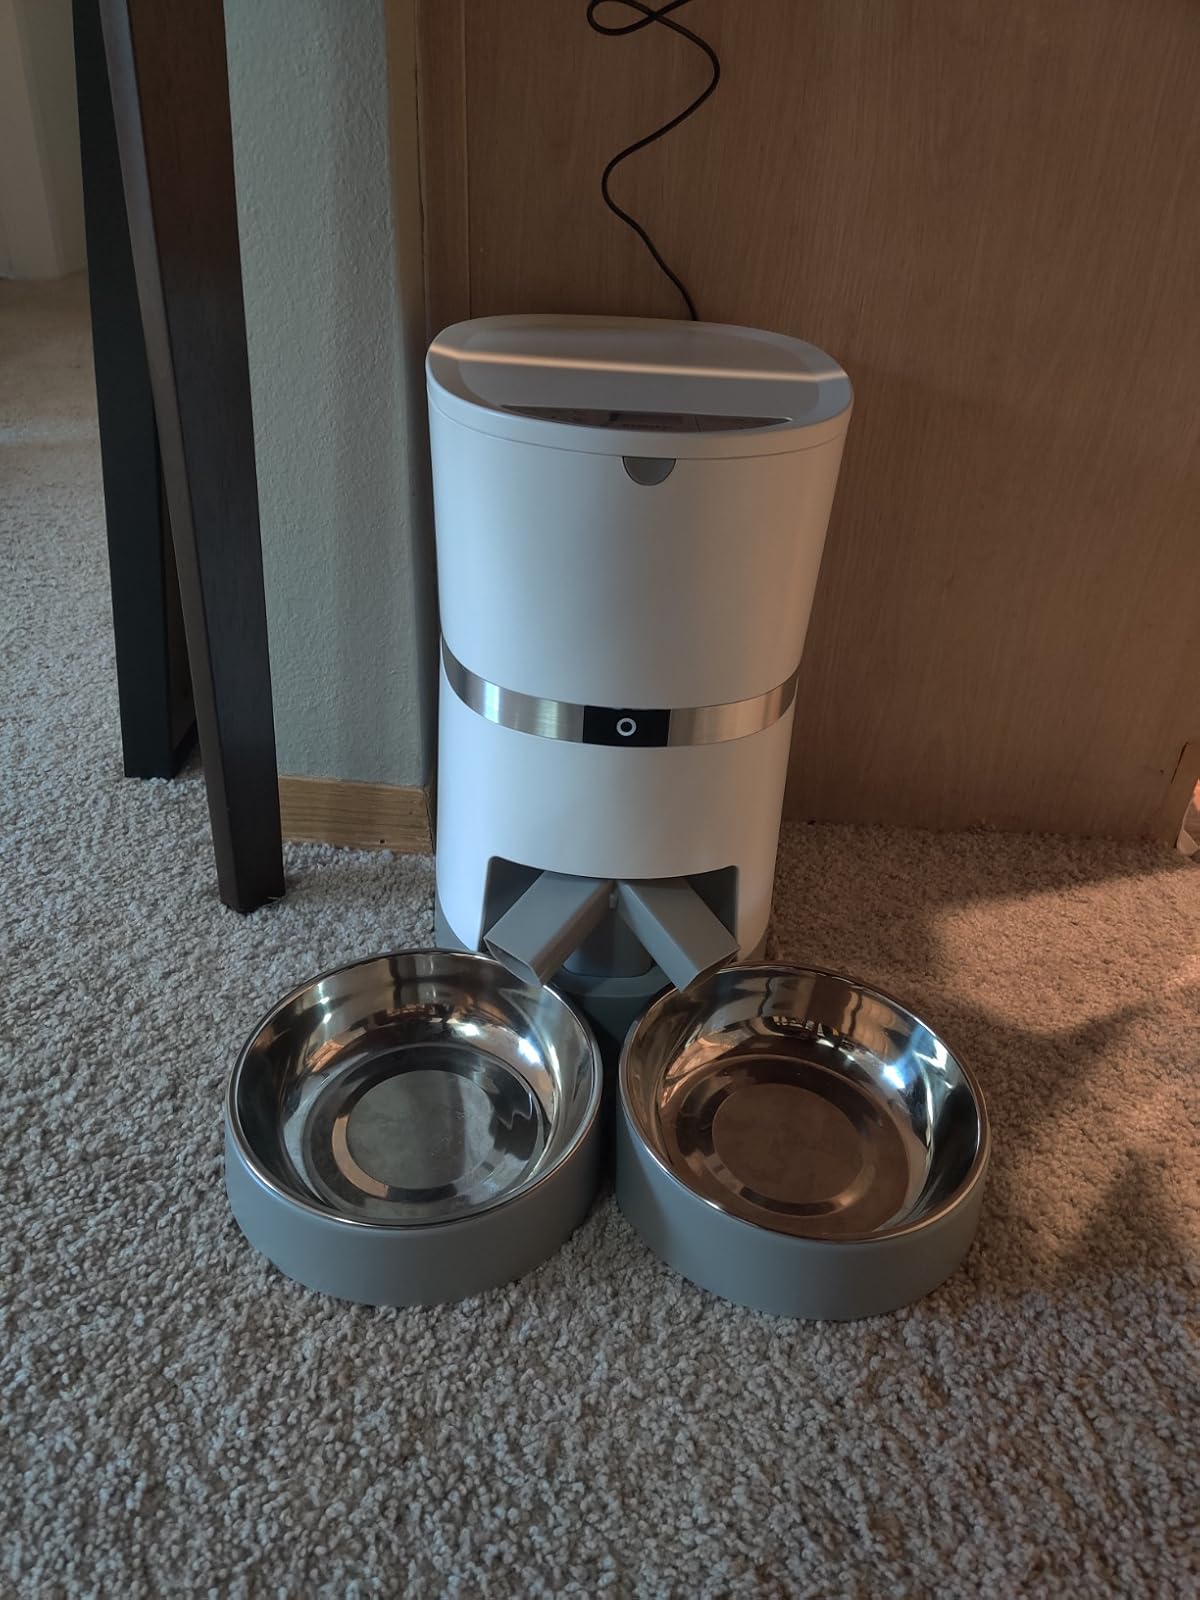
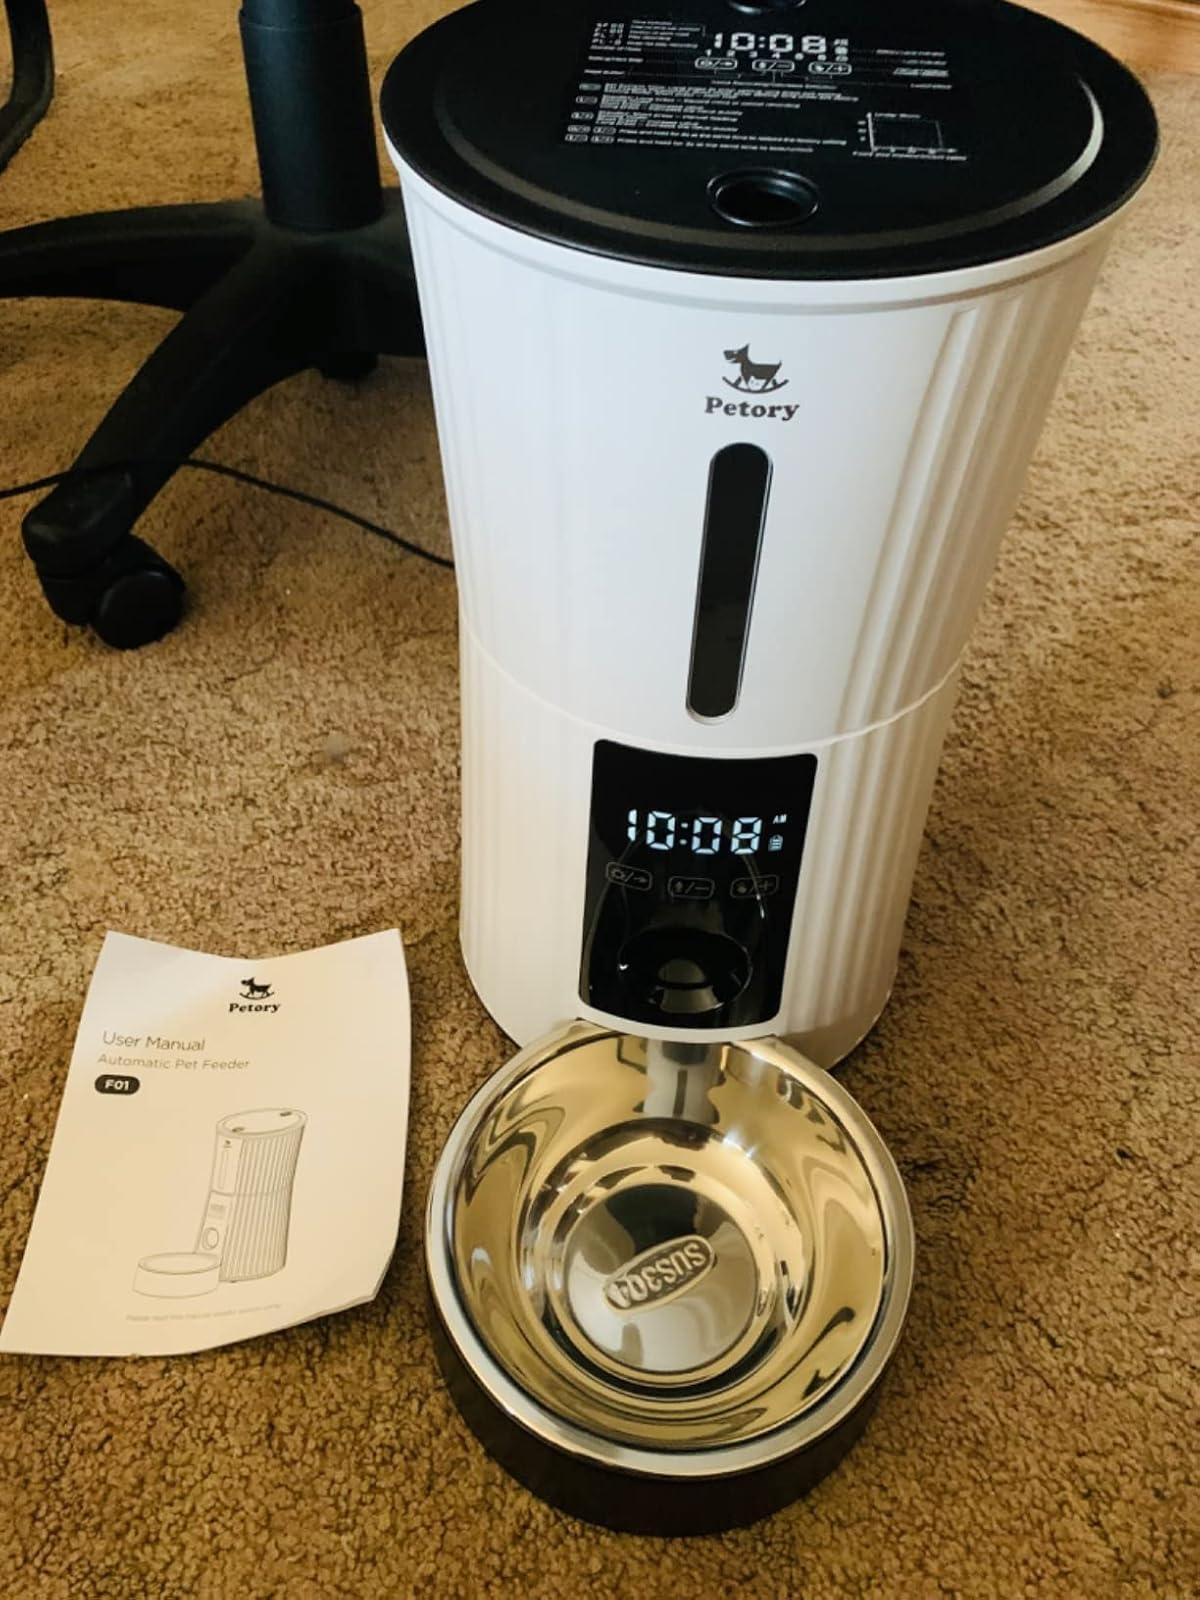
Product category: items_feeder
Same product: no